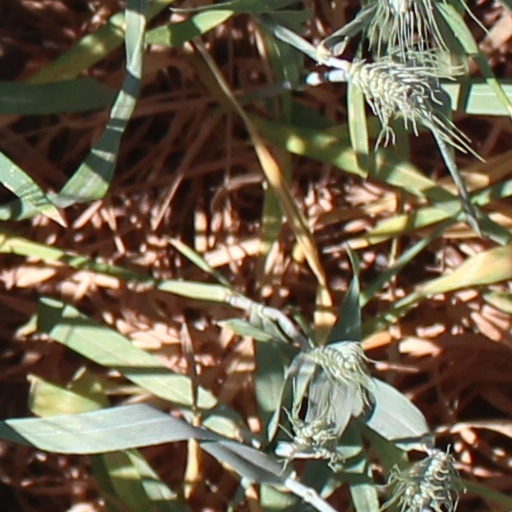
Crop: wheat